Fyodor Schechtel

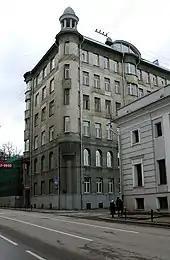
Shamshin Building, Moscow, 1909

In the aftermath of the Russian Revolution of 1905 the Russian government lifted all limitations on Old Believers, and they responded by commissioning churches to be built all over the country. In 1909 Schechtel won an open contest to construct Belokrinitskoe Soglasie church in Balakovo, financed by the Balakovo-based Maltsev brothers. By this time, Schechtel (a Roman Catholic) had firmly established himself within the Old Believer community, having done previous projects for the Maltsevs. Schechtel designed an eight-faceted tented church, borrowing elements from the style of the Church of Ascension at Kolomenskoye in Moscow and older architectural traditions of the Russian North. The church, which could accommodate 1,200 worshippers, was completed in 1912, but was later destroyed during the Soviet period. It is now being rebuilt by the Russian Orthodox Church).